Tri-Cities, Washington

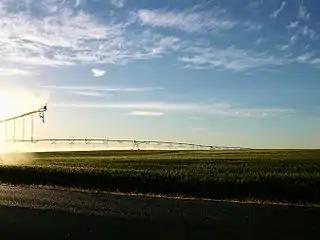
Photo taken along Clark Rd in Pasco, WA.

Grapes grown in the region are essential to the wine industry. Wineries draw a large population of tourists. With 160 wineries in the Columbia Valley, this industry accounts for $1 billion annually in Benton County alone.